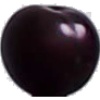
Label: Cherry Wax Black 1